Fiend (film)

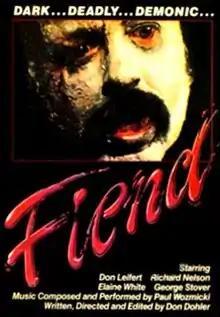
VHS coverart

Fiend is a 1980 American B movie science fiction horror film directed and written by low-budget filmmaker Don Dohler, shot in Perry Hall, Maryland and starring Don Leifert, Elaine White, Richard Nelson, and George Stover. The film had U.S. theatrical release in September 1980.